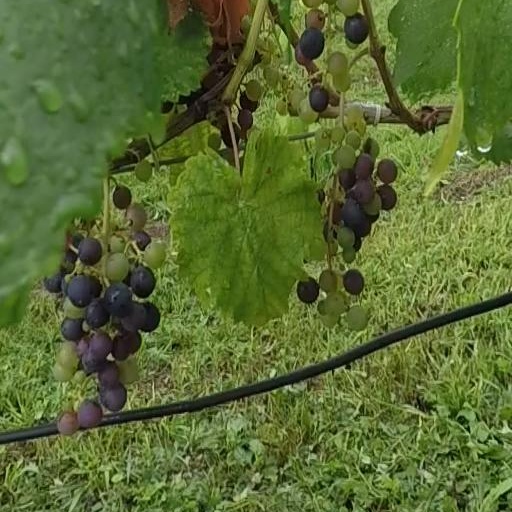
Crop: grape